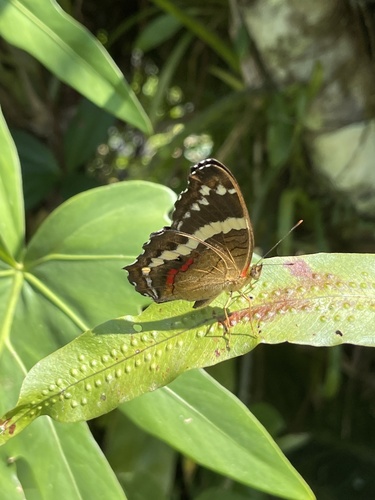
Scientific name: Anartia fatima
Common name: Banded peacock
Family: Nymphalidae
Order: Lepidoptera
Pollinator type: Primary pollinator
Habitat: Open areas and gardens
Geographic range: South America
Conservation status: Least Concern